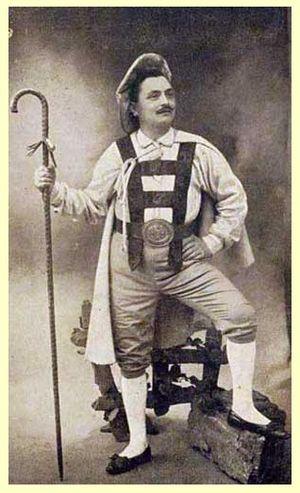
Le parolier René Marchais vers 1929
Le yodel, de l'allemand Jodel, ou Jodeln est une technique de chant consistant à passer rapidement et de manière virtuose de la voix de poitrine à la voix de tête. On l'appelle parfois la youtse en Suisse.
René Marchais, de son nom complet René Auguste Alexis Calixte Marchais, est un chanteur et parolier français né à Saint-Chartier le 14 octobre 1877 et mort le 6 novembre 1949 à Paris, réputé pour ses yodel et ses chansons tyroliennes.